Assassination of Nikos Temponeras

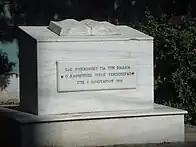
A monument in honor of Nikos Temponeras, outside of the 3rd Lyceum of Patras

The assassination, occurring in a period of fierce political confrontation, sparkled a wave of protests throughout Greece. During these protests another four people died in Athens, due to a fire caused by a tear gas agent thrown by the riot police. The day after the murder, the Minister of Education Kontogiannopoulos resigned and the most controversial articles of the bill were removed.